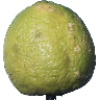
Label: limes